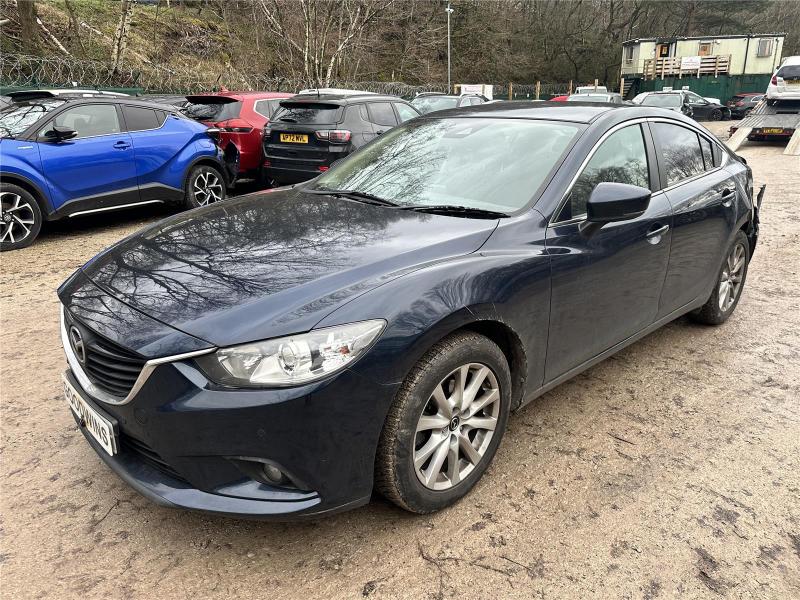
Aucun dommage détecté.
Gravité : aucun